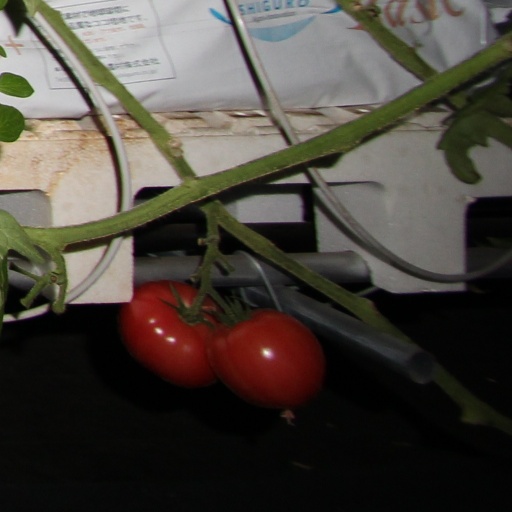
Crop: tomato